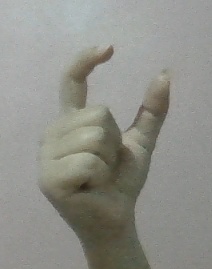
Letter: nun